Mattoni 1873

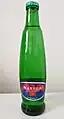
A bottle of Mattoni mineral water

In 1867, Heinrich Mattoni (1830–1910), an Italian-Czech native of Karlovy Vary, began bottling mineral water abundant to the region and selling it. In 1873, he took over mineral water production at the small spa town of Kyselka, in the Karlovy Vary Region of Bohemia. Mattoni expanded the operation by building a modern bottling plant and establishing distribution infrastructure to supply his product to spa guests in Kyselka and throughout the region. In the 1880s, the Mattoni brand ranked among the best known in Europe. In 1910, they exported ten million bottles to other countries.